Rashaant, Khövsgöl

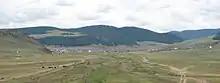
Rashaant Town, seen from the north

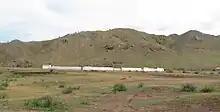
Rebuilt monastery in the Town of Rashaant

The Rashaant sum was founded, together with the whole Khövsgöl aimag, in 1931. The sum center was placed near the Khyalganat monastery (often also referred to as Rashaantyn Khüree), which had been founded in 1915. In 1932, the monastery was the starting point of an armed rebellion that encompassed large parts of western Mongolia, and the sum center was burnt down. In 1933, the sum had about 2,400 inhabitants in 719 households, and about 47,000 heads of livestock. In 1955, Rashaant sum was united with Tarialan, but became separate again in 1959. The local negdel Ulaan Od (Red Star) was founded in 1952 and continued to exist after 1990 as a private farming company. After 1990, the monastery was rebuilt. It is in the northern part of Rashaant Town.